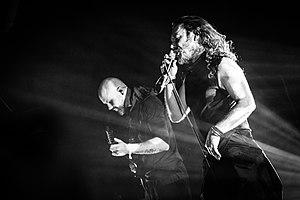
Twelve Foot Ninja est un groupe de metal alternatif originaire de Melbourne, Australie, formé en 2008. Il a remporté le prix du meilleur nouveau groupe aux Revolver Golden Gods Awards 2014. Leurs deux albums Silent Machine et Outlier ont donné lieu des tournées en Australie, en Amérique du Nord et en Europe.